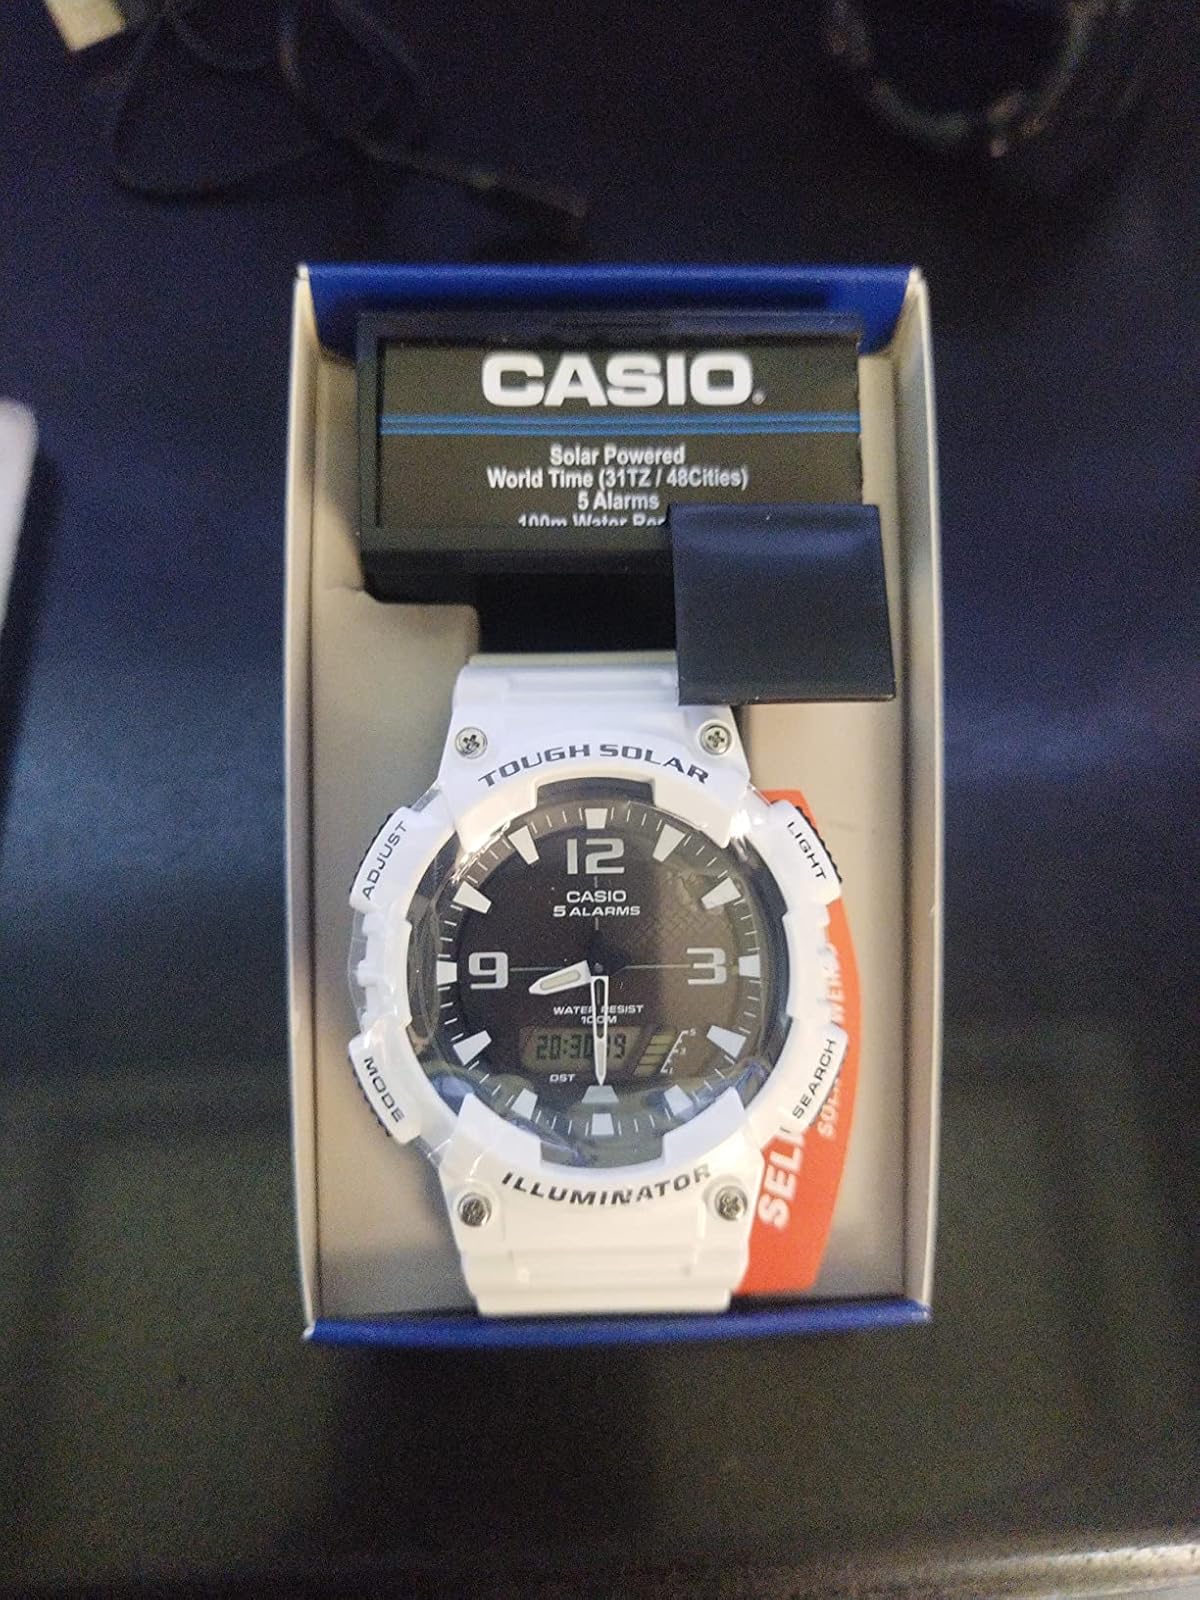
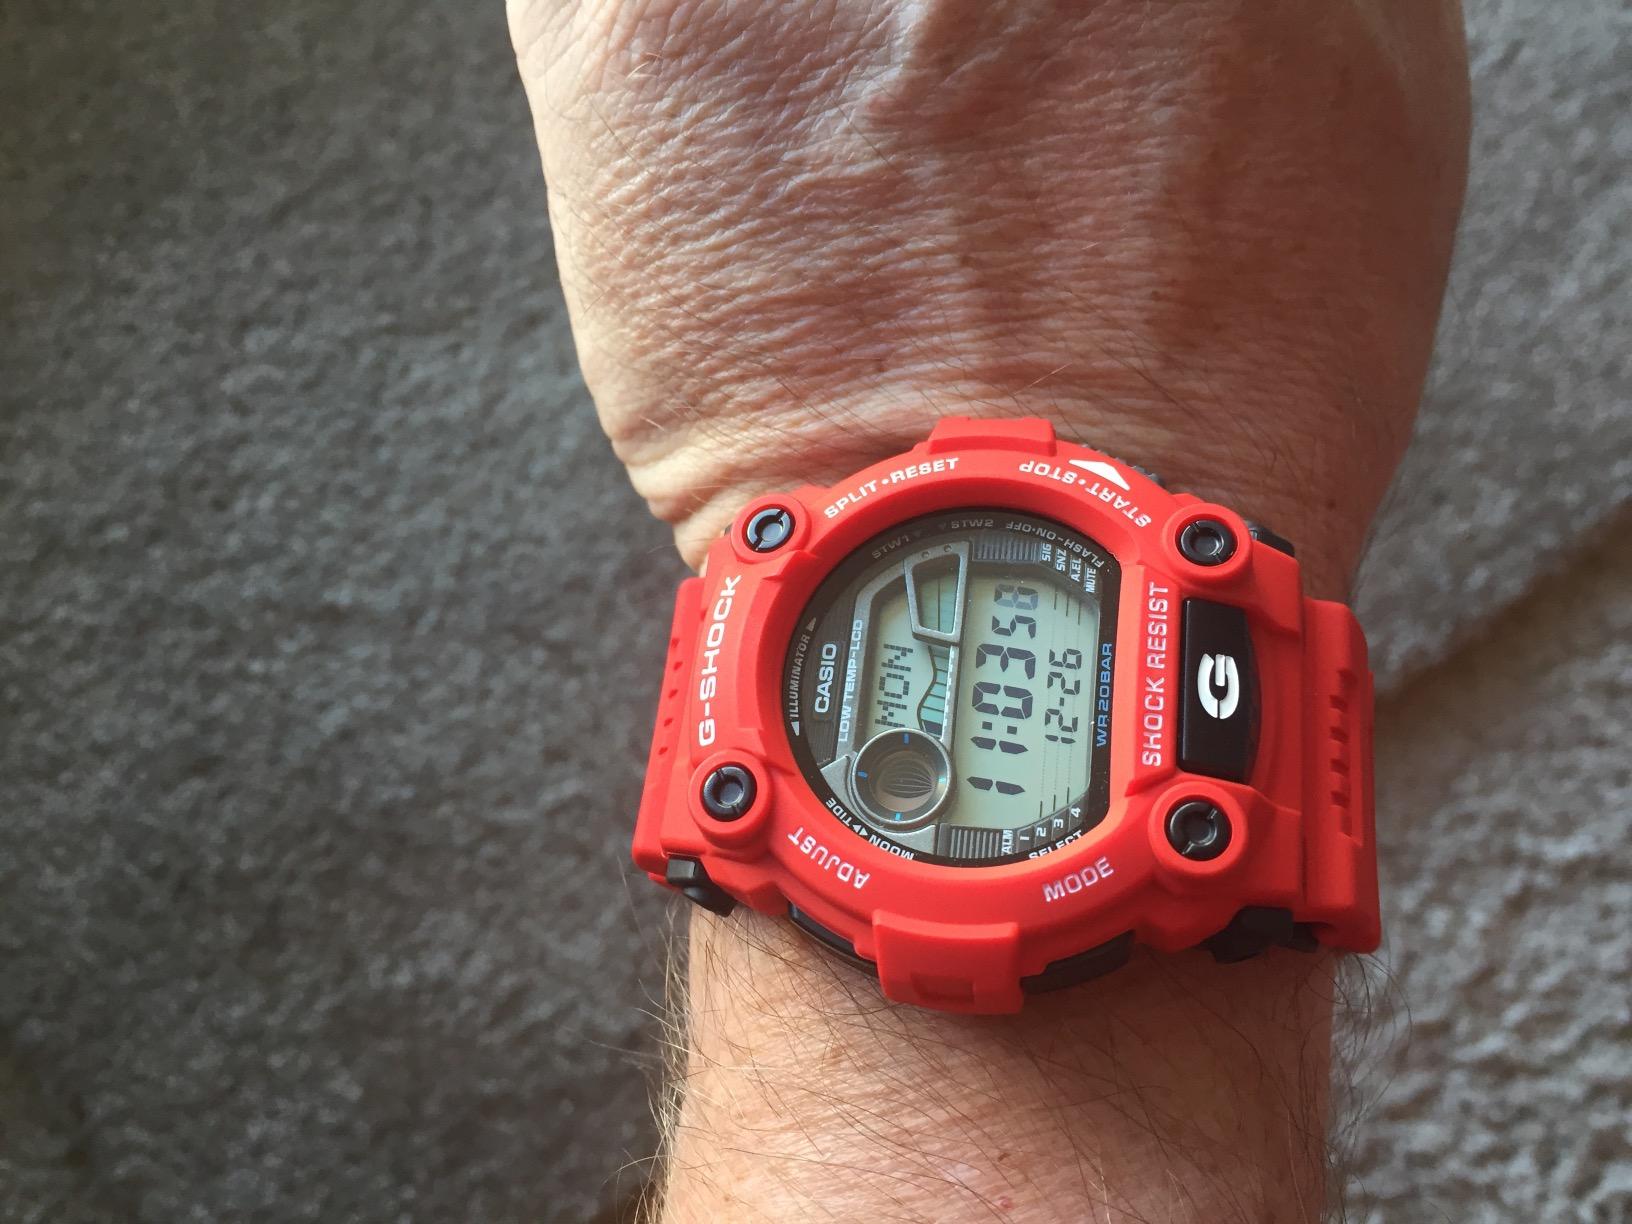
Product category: accessories_watch
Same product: no